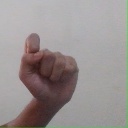
अक्षर: घ